Cazorla, Andalusia

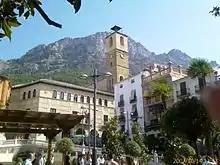
Central place of cazorla, called "The Egg" (El Huevo).

Cazorla is a municipality of Spain located in the province of Jaén, Andalusia. According to the 2024 INE figures, it had a population of 7,071 inhabitants.